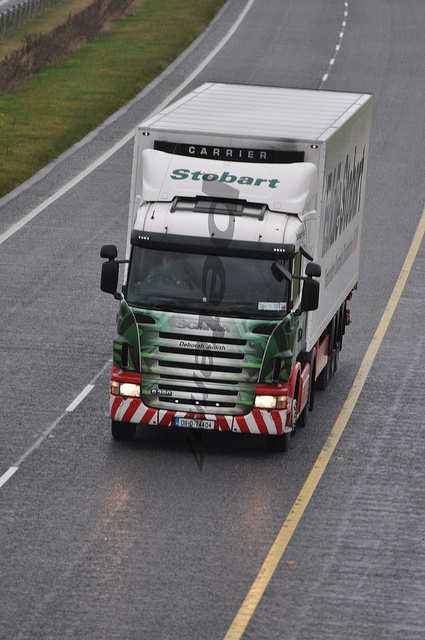
A large truck driving down a paved road.

A semi truck with a painted grill drives down the road.

A semi truck is driving on a highway.

A white delivery truck driving down a highway.